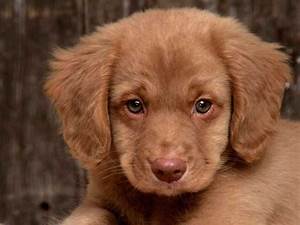
Label: cane